Silvio Denz

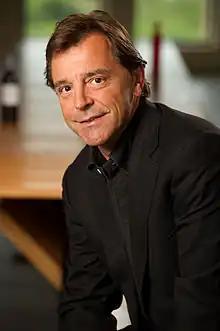
Denz c. 2011

Silvio Werner Denz (born 14 September 1956) is a Swiss businessman and art and wine collector. In the past, he worked for various companies in Switzerland and the United States in the areas of finance, retail and marketing. He is primarily known for his ventures in the hospitality and luxury industry. He acquired Lalique in 2008 and in 2022 "Florhof", a historic property in the old town of Zürich, together with Peter Spuhler. This will reopen as Villa Florhof, a Lalique hotel. The Swiss business magazine Bilanz ranks him among the 300 wealthiest Swiss citizens and the 100 most important figures of the Swiss economy.